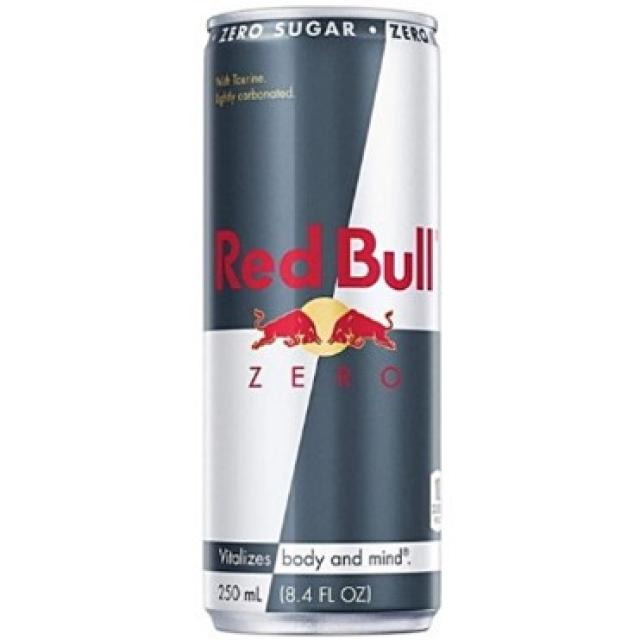
Label: cans